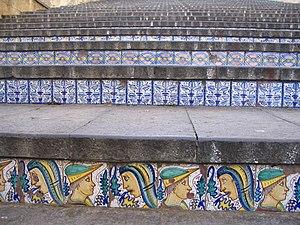
Escalier de Santa Maria del Monte - Caltagirone - Sicile - Marches de la partie supérieure.
L'escalier de Santa Maria del Monte de Caltagirone en Sicile est un escalier monumental dont les marches sont recouvertes de céramiques polychromes.